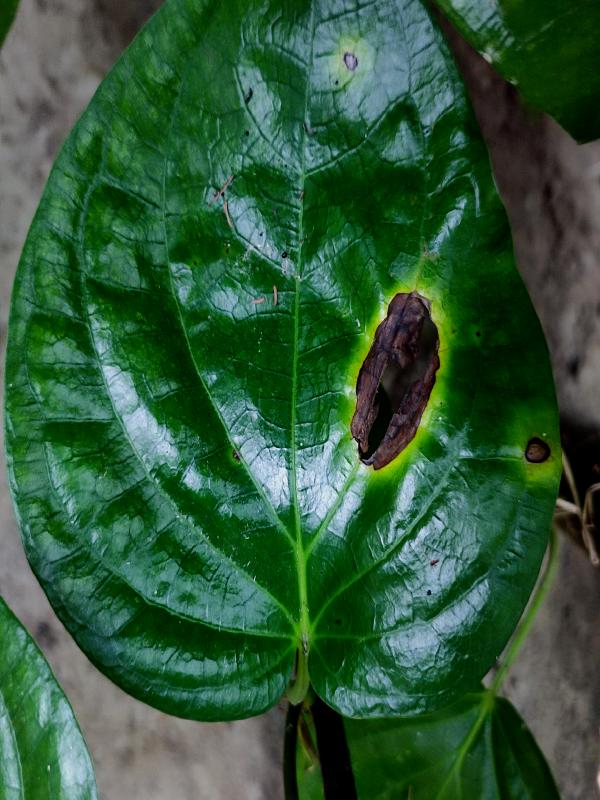
Label: Bacterial_Leaf_Disease